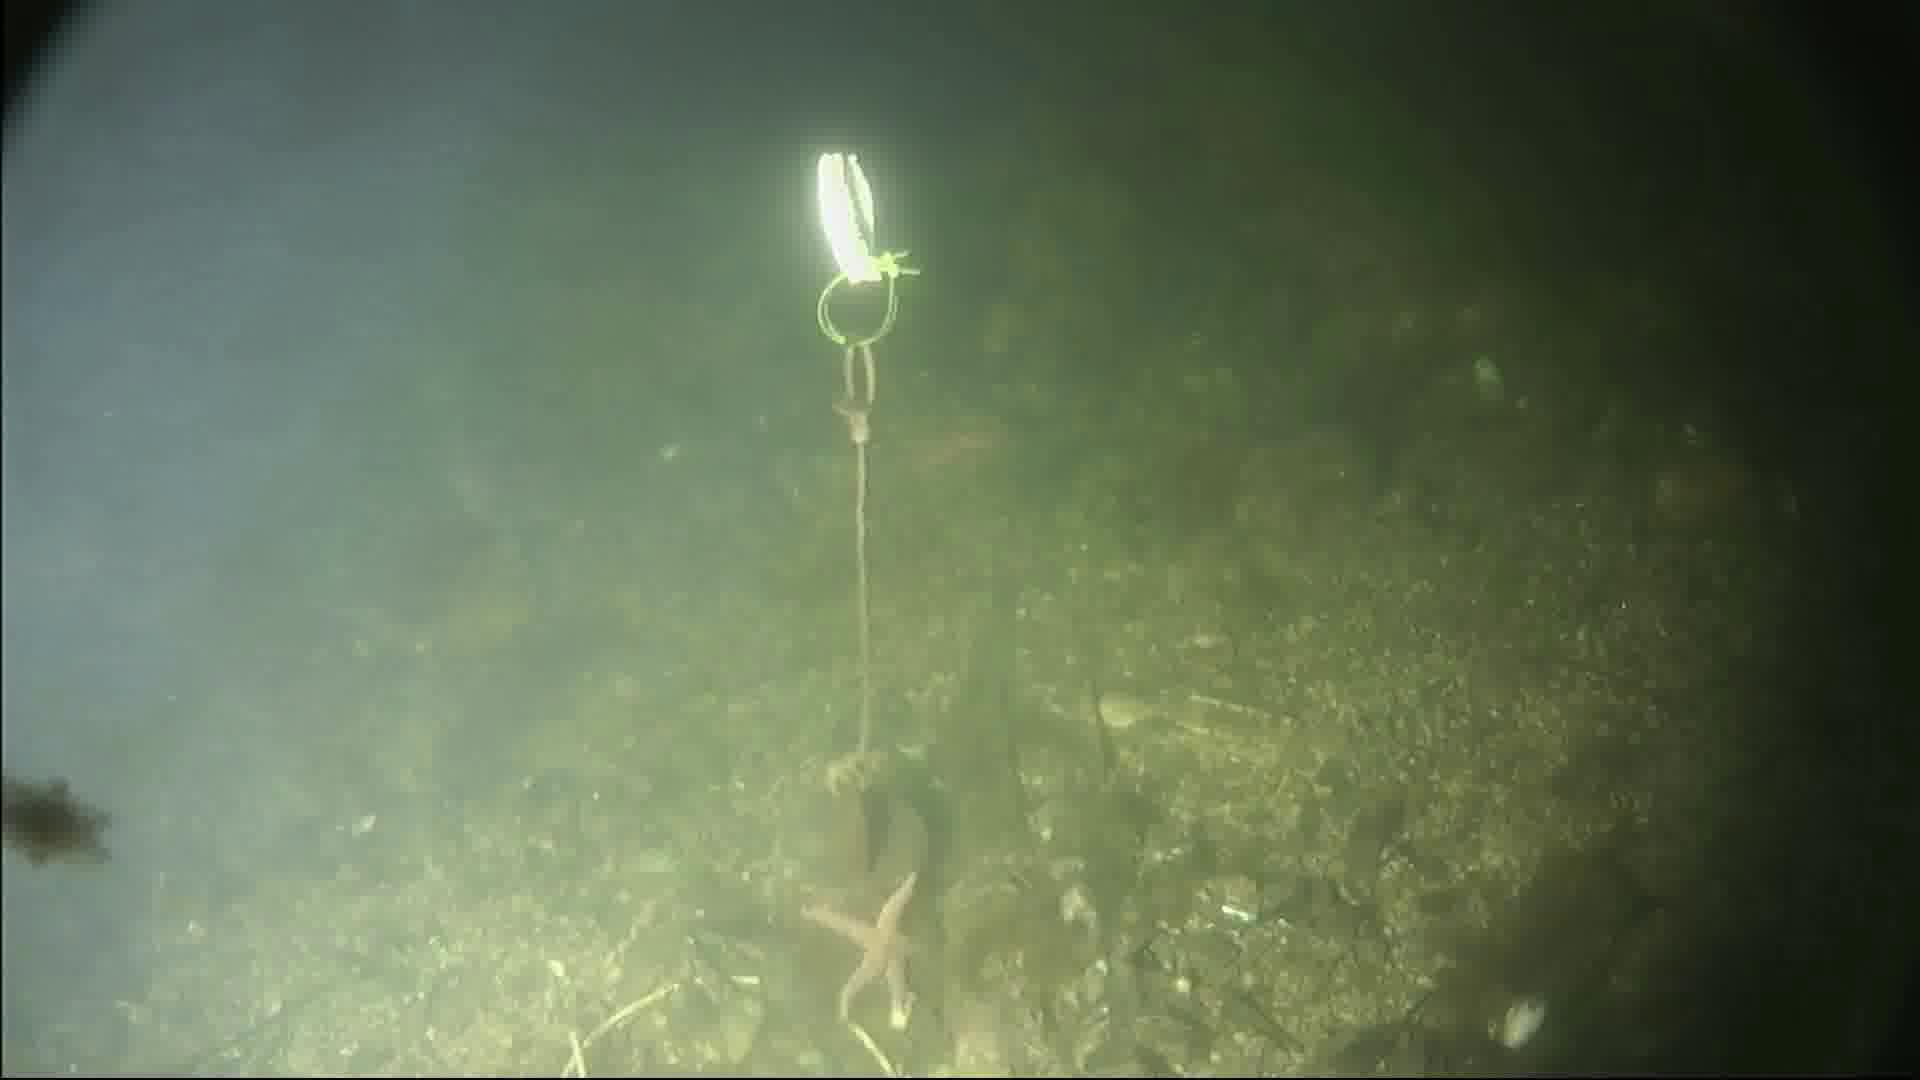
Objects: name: starfish
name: crab
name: shrimp